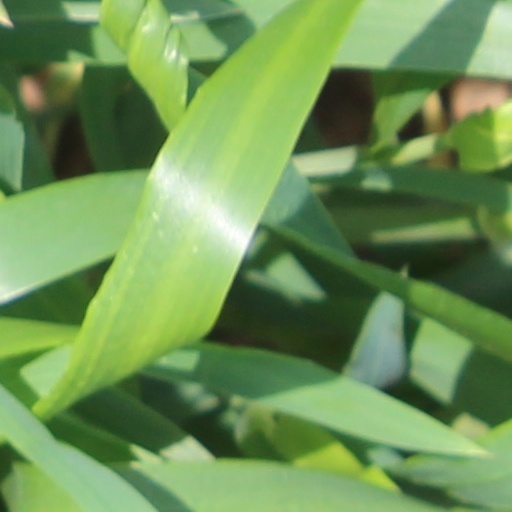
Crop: wheat